Henry Koerner

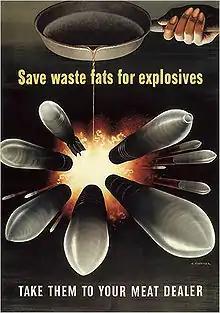
"Save Waste Fats for Explosives" by Henry Koerner, 1943, for the Office of War Information

Born in the Leopoldstadt District of Vienna to non-observant Jewish parents Leo Körner (1879–1942) and Feige ("Fanny") Dwora Körner née Mager (1887–1942), Koerner attended the Realgymnasium Vereinsgasse. His aunt on his father's side, was the painter and printmaker Sophie Körner (later Sophie Figdor). Studying graphic design at Vienna's Graphische Lehr- und Versuchsanstalt (1934–36), Henry Cover worked in the studio of Viktor Theodor Slama, designing posters and book jackets. Following Hitler's annexation of Austria in 1938, he escaped (by air September 16) to Italy (Venice and Milan), in 1939 to the United States, settling in New York. In 1940 he married Viennese-born Fritzi Apfel.